Nanjai Station

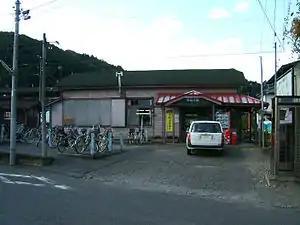
Nanjai Station, October 2006

is a passenger railway station in the city of Tomioka, Gunma, Japan, operated by the private railway operator Jōshin Dentetsu.